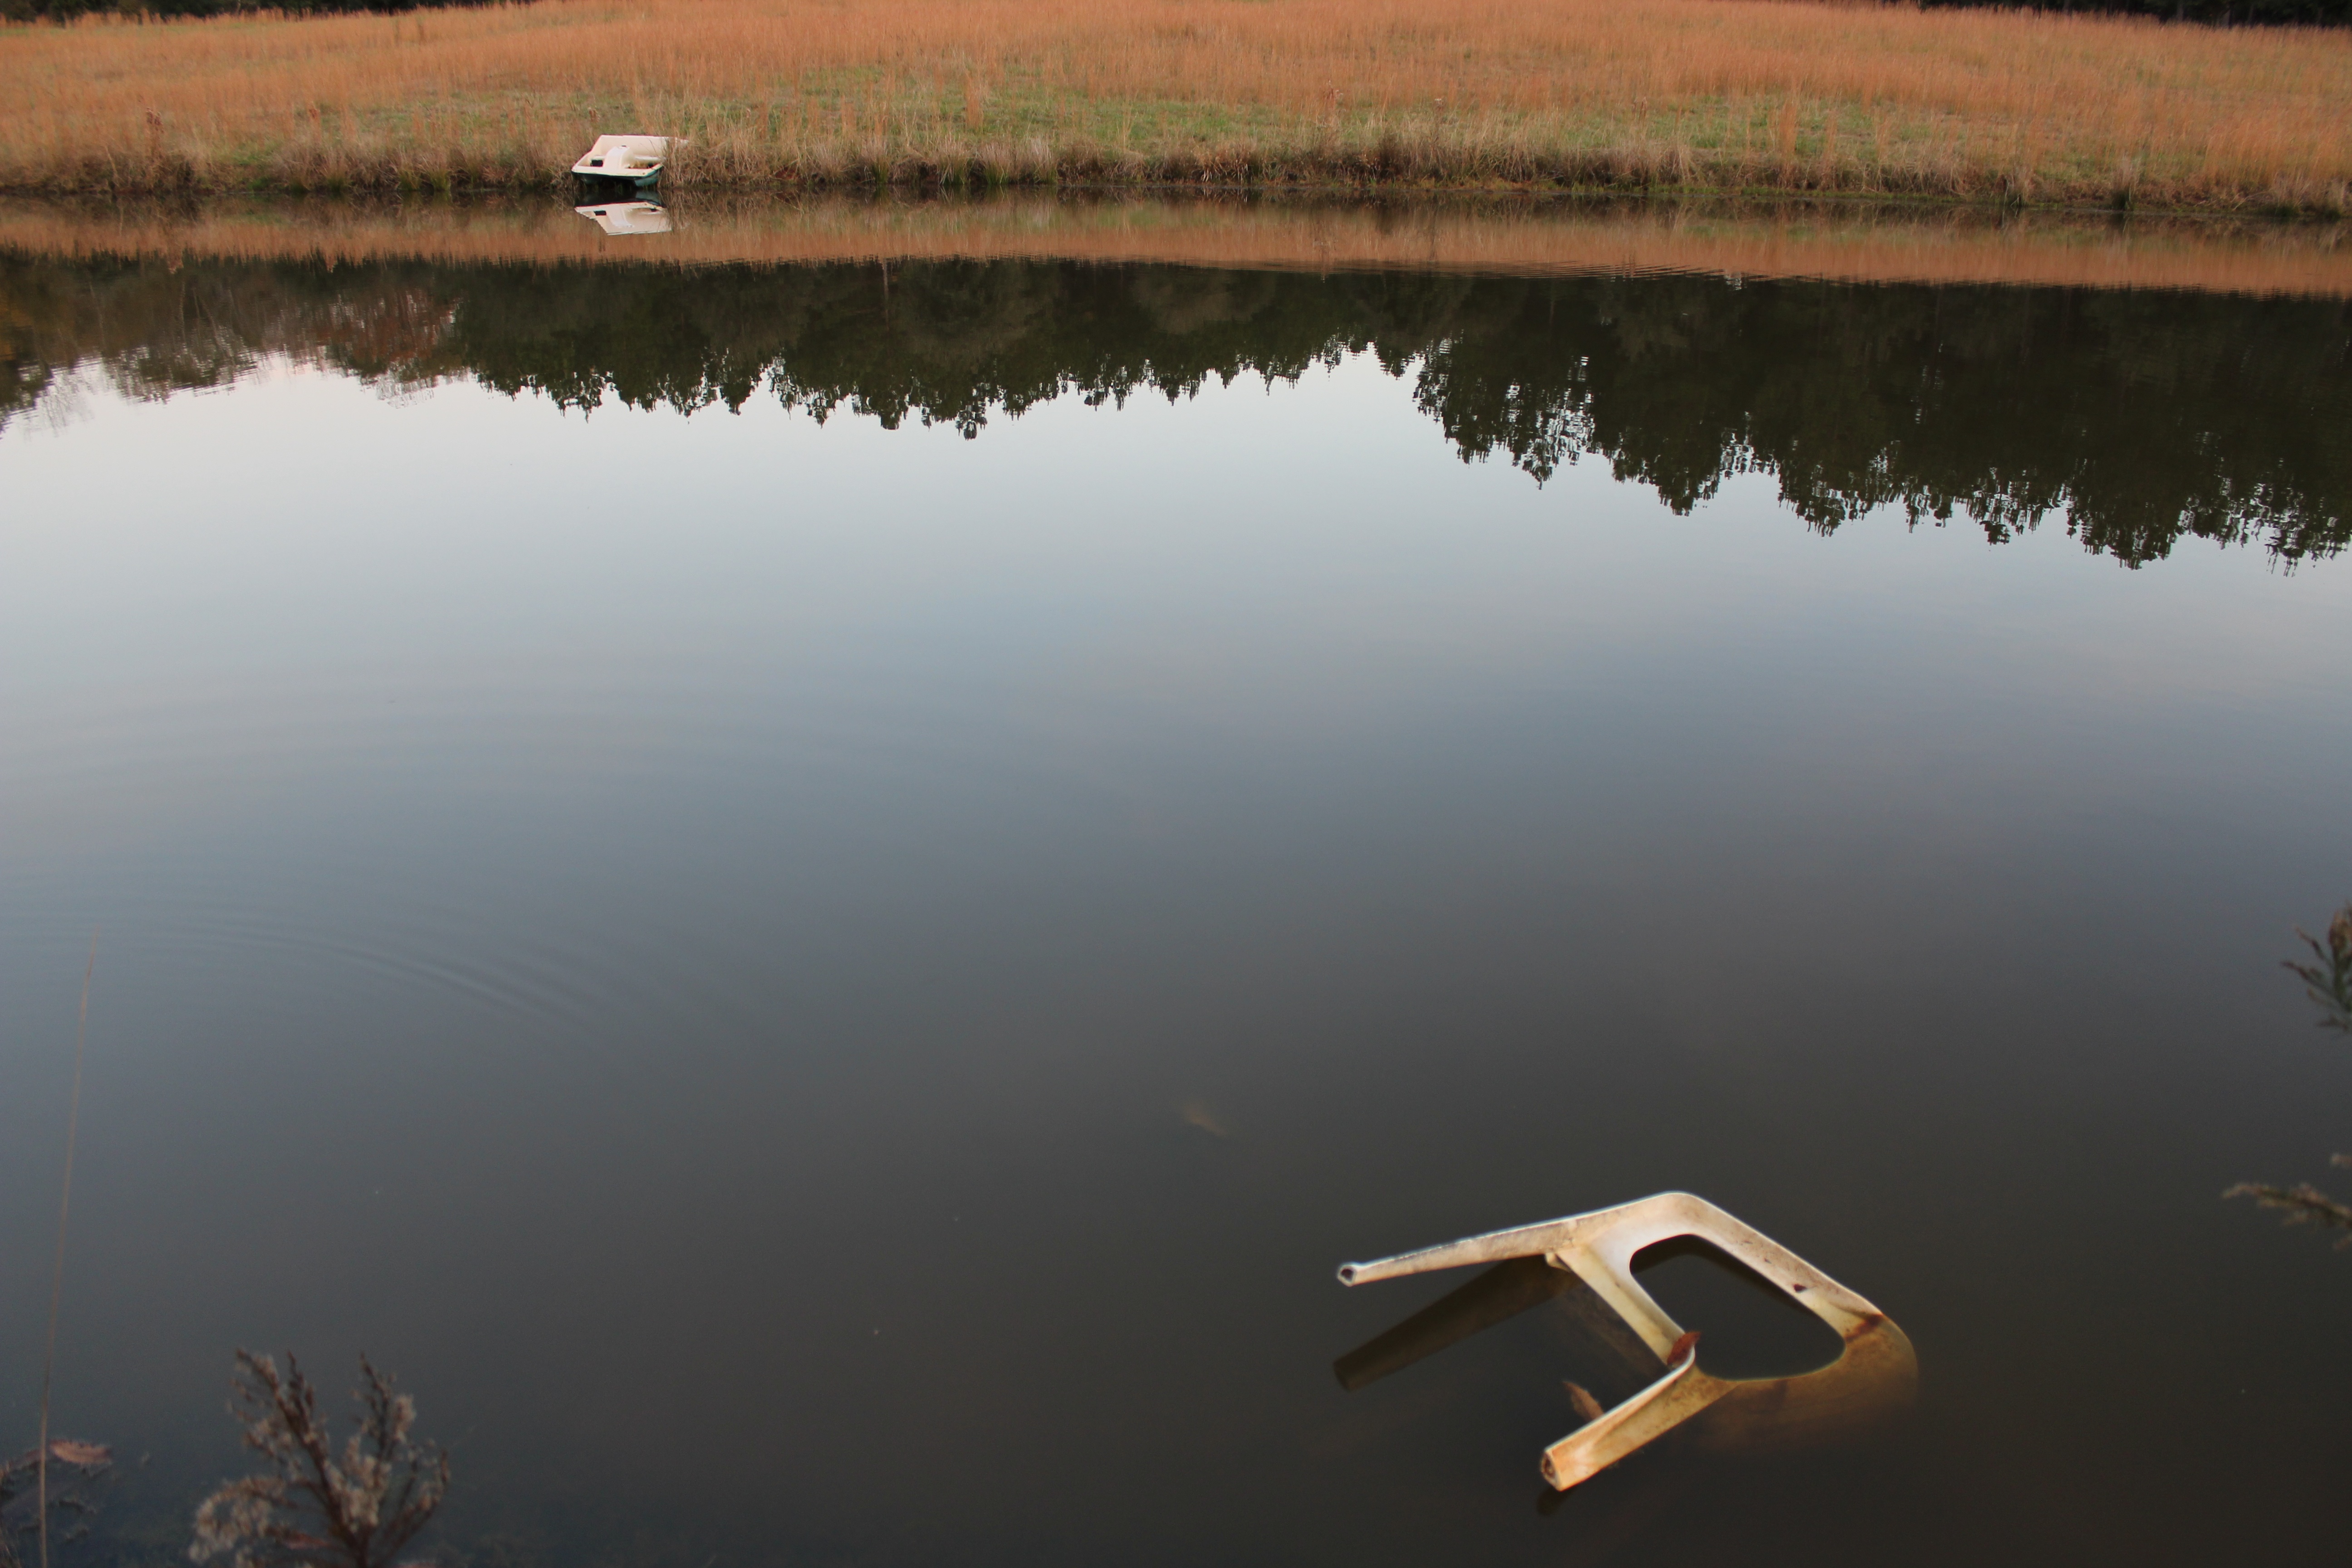
sea, water, nature, sunrise, mist, morning, shore, lake, dawn, dusk, reflection, reservoir, loch, water bird, atmospheric phenomenon